Diamond City, North Carolina

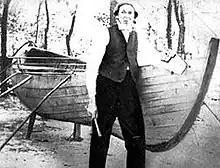
Photo of Devine Guthrie, a whaler and boat builder from Diamond City, NC (circa 1880-1890s).

Cape Lookout and the Shackleford Banks in North Carolina were the sites of the only shore-based whaling stations on the Eastern United States south of New York. These locations were ideal for whaling because they were close to the Gulf Stream, which was near the migration path of North Atlantic right and sperm whales. Between Cape Lookout and Shackleford Banks was the settlement of Diamond City, the largest town in the area with a permanent population of around 500.